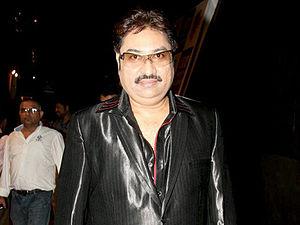
Kumar Sanu, né Kedarnath Bhattacharya le 23 septembre 1957 à Kolkata, est un chanteur indien de playback de Bollywood. Il est l'un des plus fameux chanteurs de l'industrie cinématographique indienne depuis 1984 ; il a reçu de nombreux prix dont le Padma Shri, l'Artist of the decade des IIFA Awards et le Best Male Playback Award des Filmfare Awards. Kumar Sanu tout comme Muhammed Rafi et Kishore Kumar sont considérés comme les plus grands chanteurs que l'Inde ait connus.